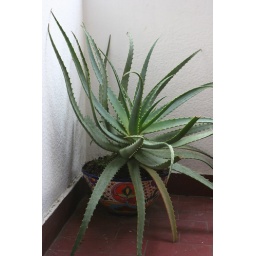
my favorite plant in the whole house